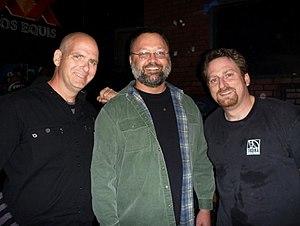
Vampire: The Masquerade - Bloodlines est un jeu vidéo de rôle développé par Troika Games et édité par Activision sur PC en novembre 2004 en Europe et en Amérique du Nord. Ce RPG, aussi bien affiché à la première qu'à la troisième personne, est orienté narration et fait la part belle à l'action et à des phases d'infiltration. C'est la deuxième adaptation du jeu de rôle papier originel Vampire : La Mascarade, après Rédemption sorti en 2000.